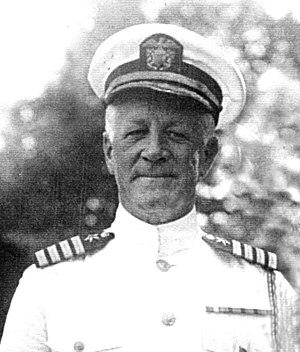
George Landenberger, né le 12 mai 1879 à Philadelphie en Pennsylvanie et mort le 15 janvier 1936 dans la même ville, est un homme politique américain. Il est gouverneur des Samoa américaines de 1932 à 1934.